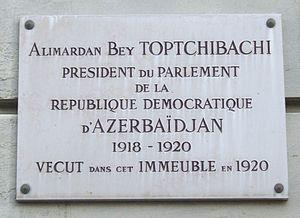
Plaque commémorative, 37 rue Decamps, Paris 16e. «
La rue Decamps est une voie du 16ᵉ arrondissement de Paris, en France.
Alimerdan Bey Toptchoubachov était un homme politique azerbaïdjanais, ministre des Affaires étrangères, juriste, membre de la Première Douma d'État de la Russie tsariste, membre du Comité exécutif provisoire du Conseil national musulman à Bakou, président du Parlement de la République démocratique d'Azerbaïdjan.